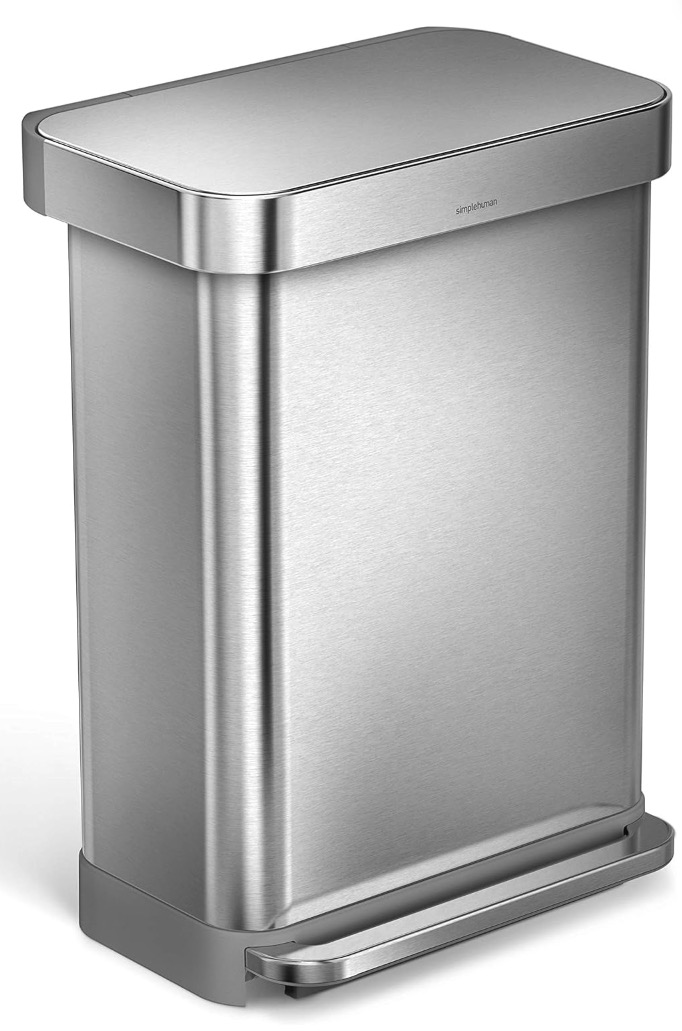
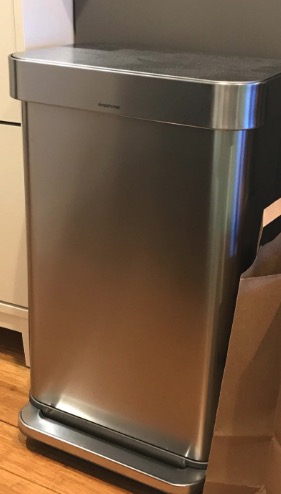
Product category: misc
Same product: yes